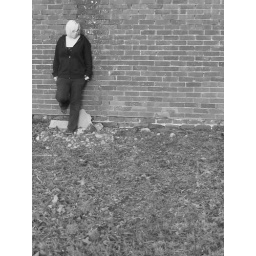
vki- standing against the wall